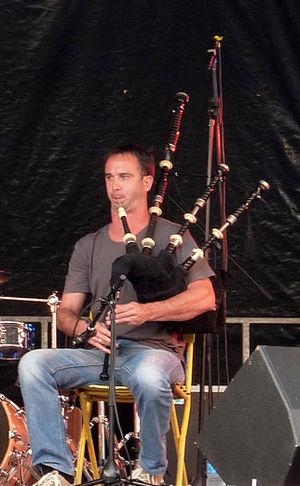
Cédric Le Bozec en fest-noz à Loudeac le 14 août 2013. Brezhoneg: Ar biniaouer Cédric Le Bozec er fest-noz Loudieg.